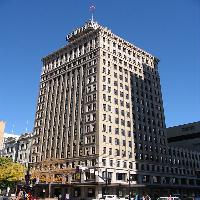
Weather: sun or clear